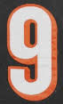
Number: 9